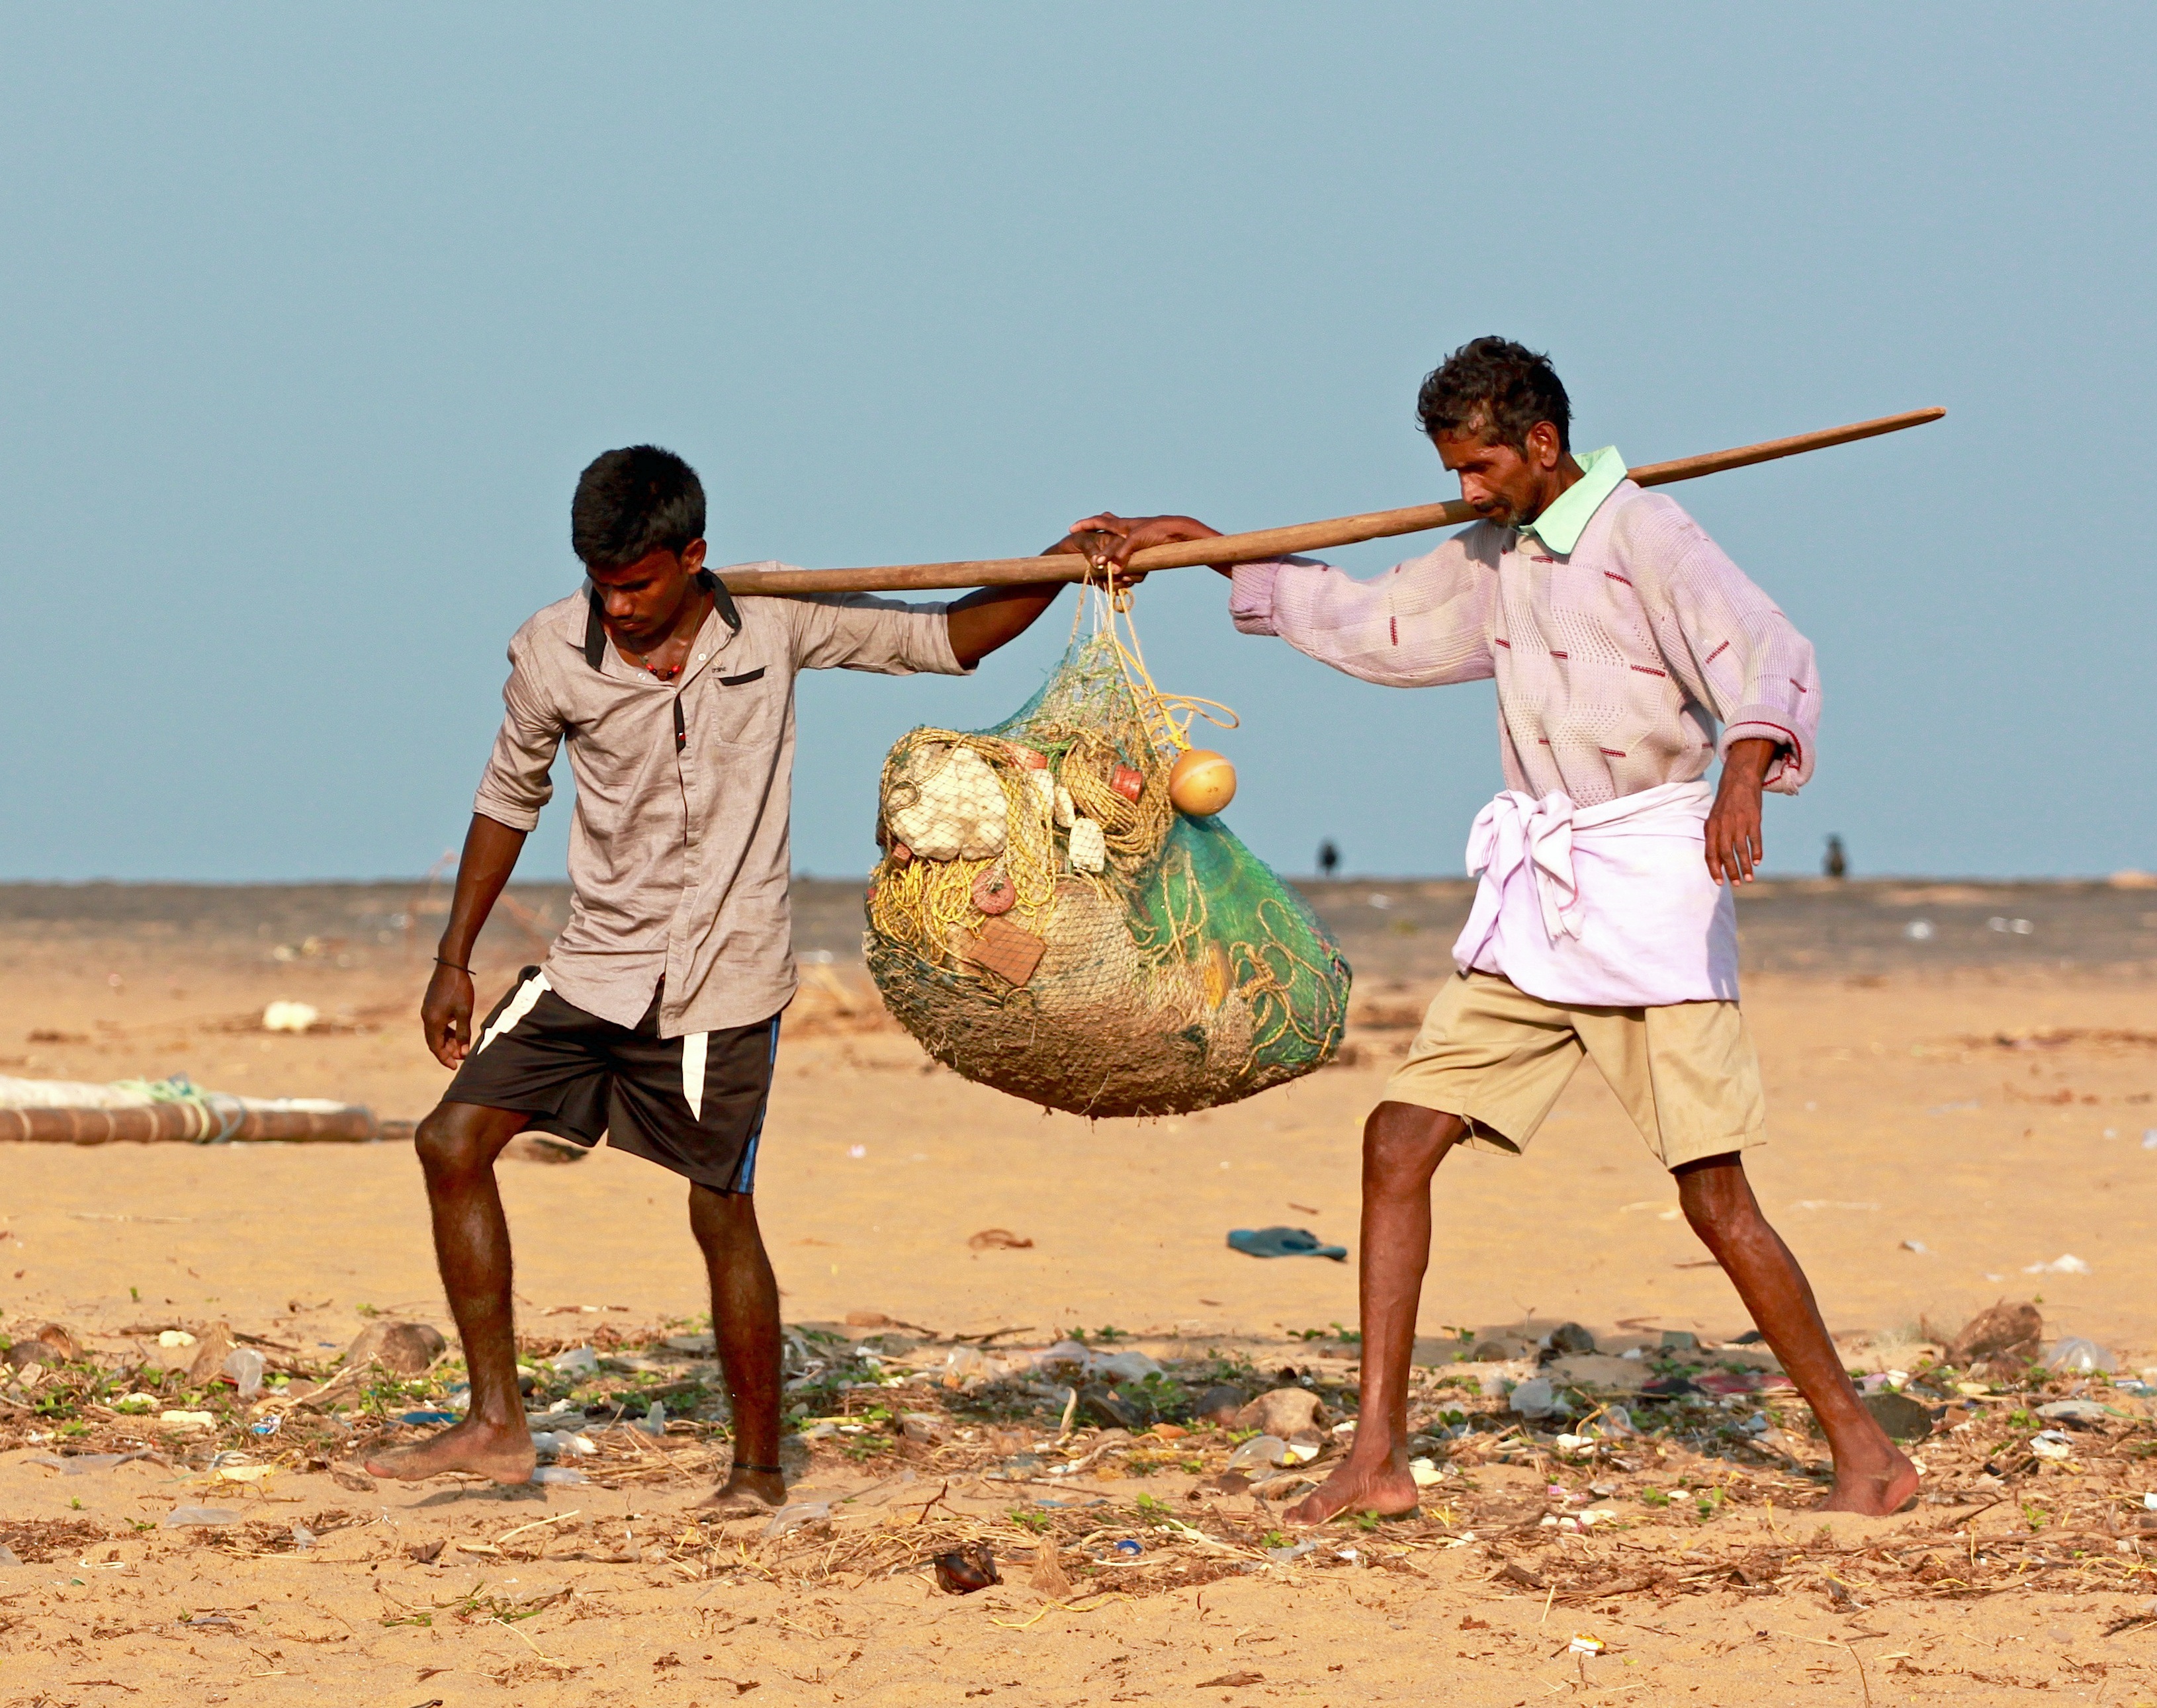
beach, sea, ocean, people, equipment, fishermen, carrying, india, nets, labor, fishing net